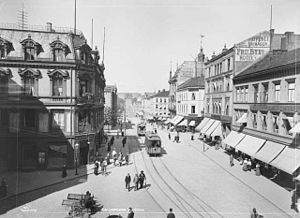
Karl Johans gate / Billeder
Karl Johans gate er opkaldt efter kong Karl 3. Johan. Gaden er hovedgade i Oslo. Den går fra Oslo Sentralstasjon i sydøst til Det Kongelige Slott i nordvest. Langs gaden ligger Stortinget, Nationaltheatret, Oslo Domkirke og en del af Universitetet i Oslo